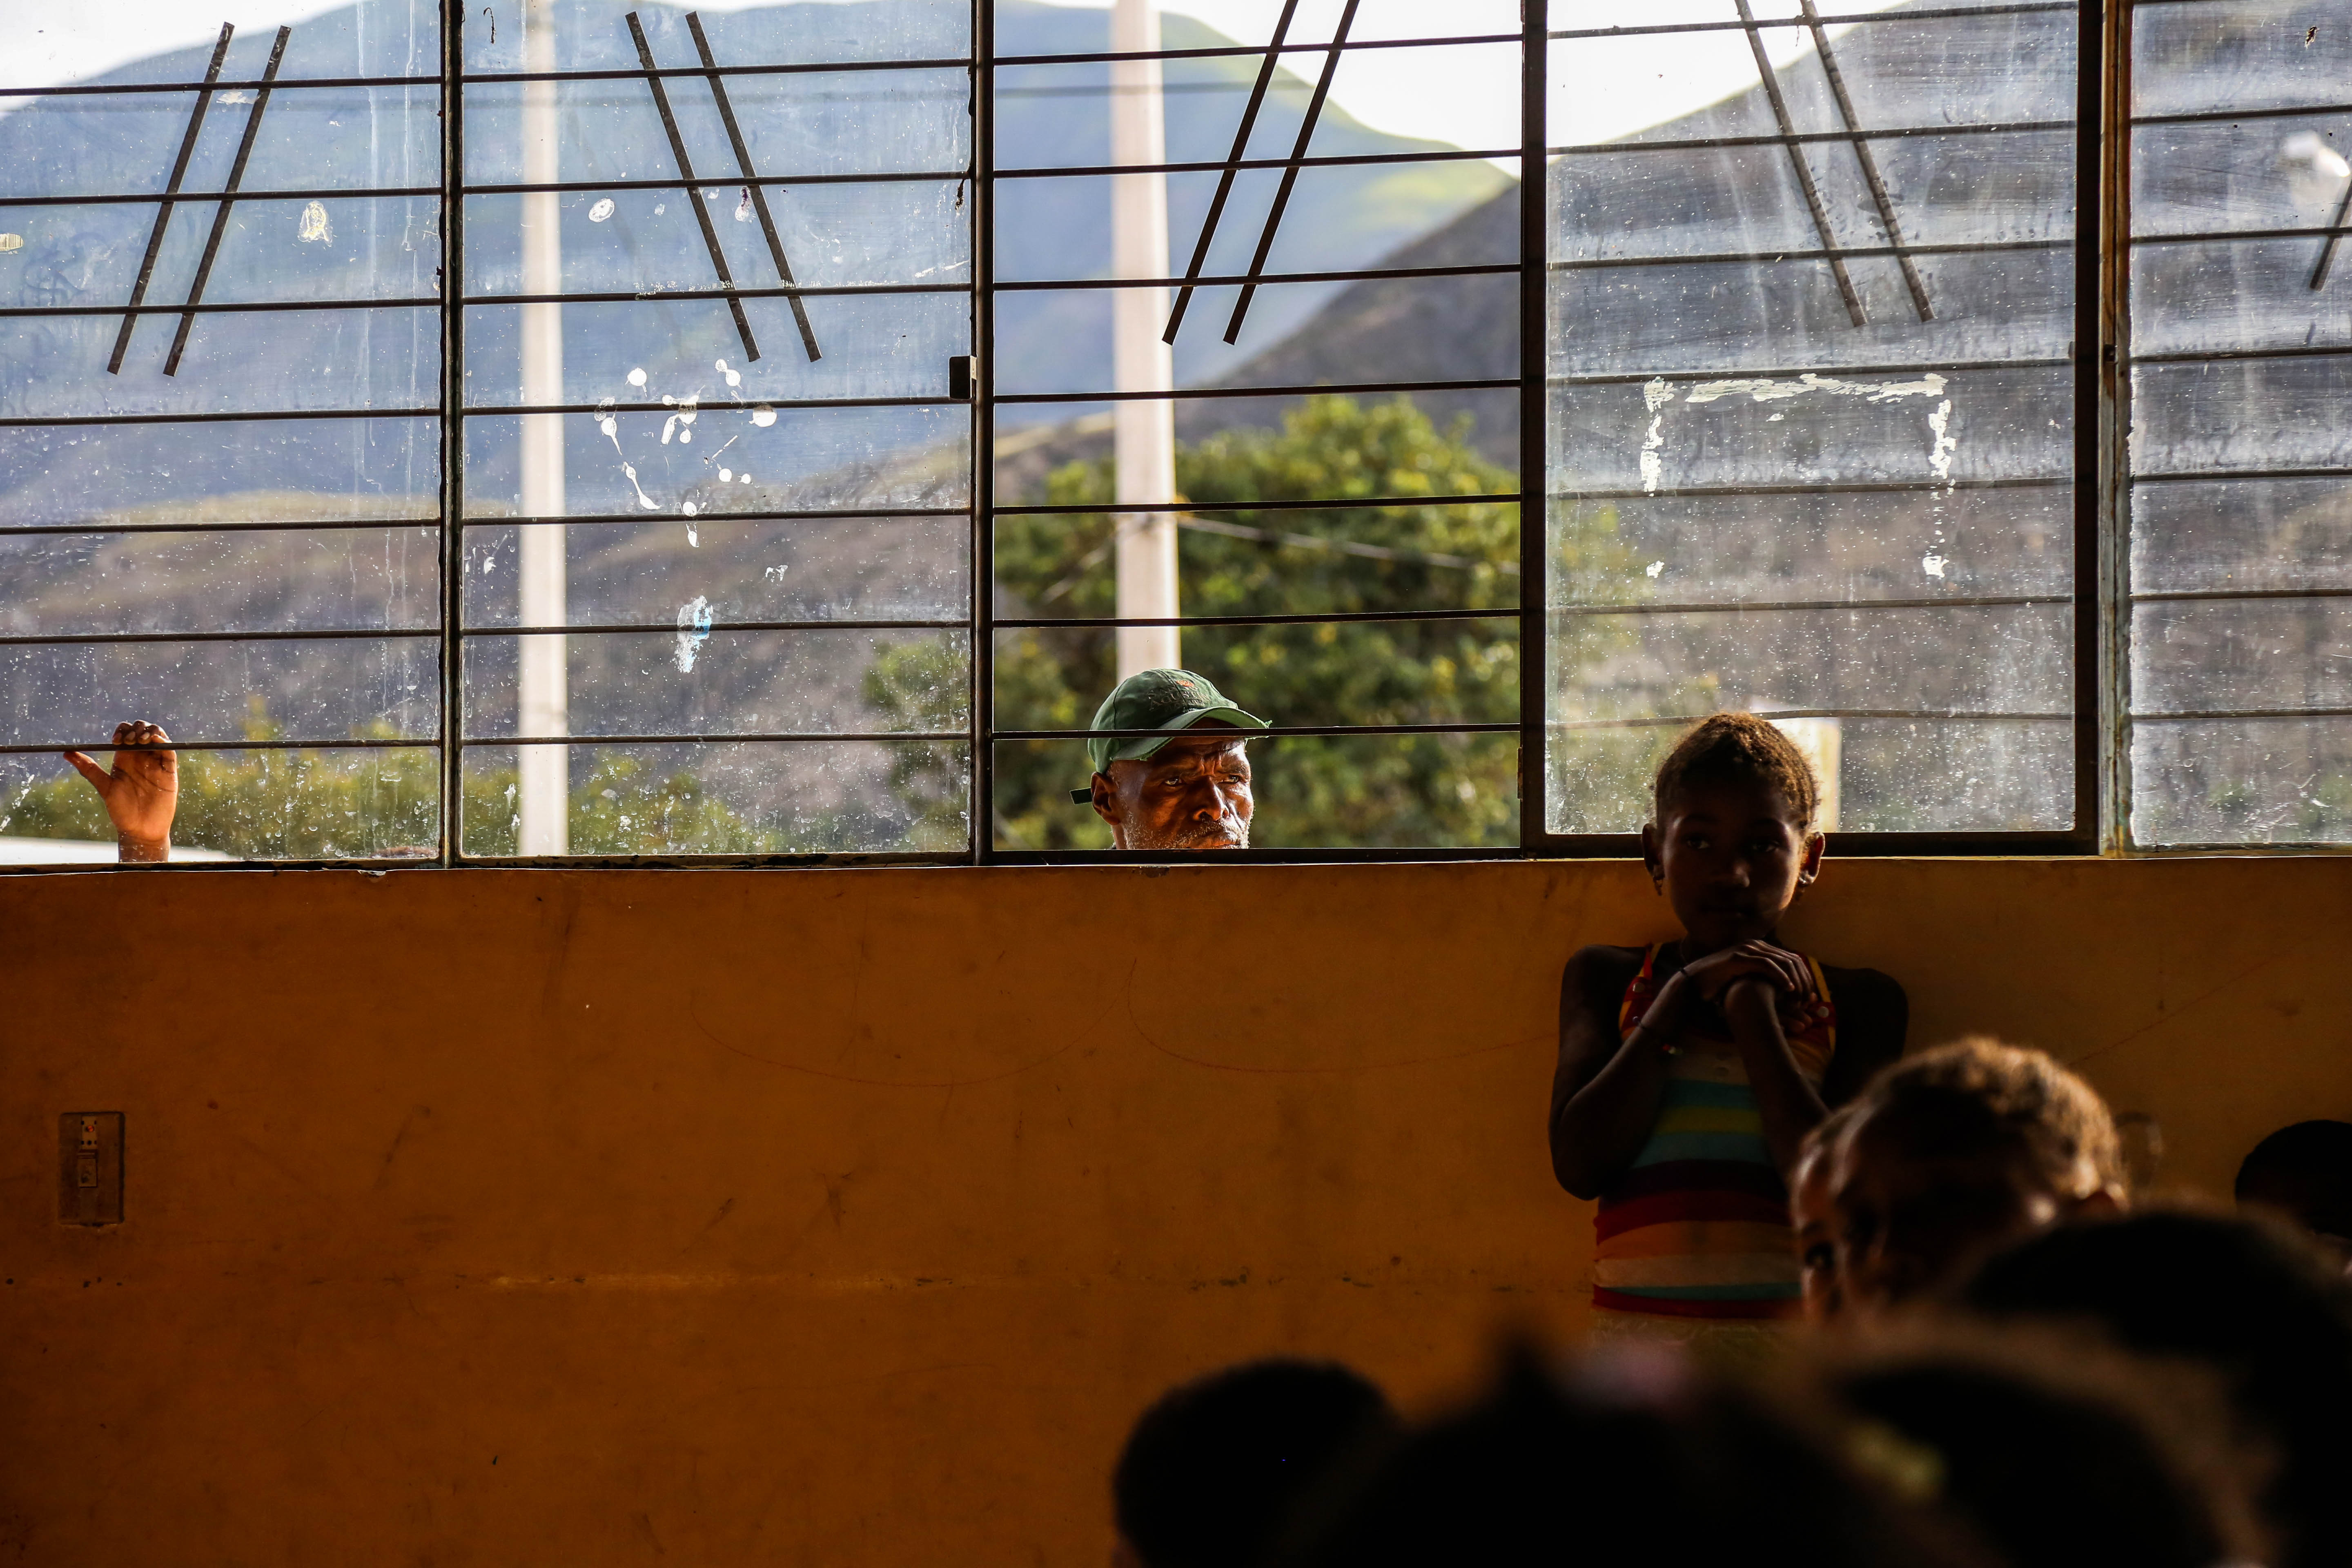
sky, house, window, kid, building, wall, recreation, child, facade, classroom, angle, school, african